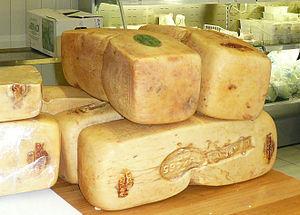
La cuisine sicilienne est la cuisine qui se pratique dans l'île de Sicile, en Italie. Bien qu'elle soit principalement fondée sur la cuisine italienne, elle a également subi des influences espagnole, grecque et arabe.